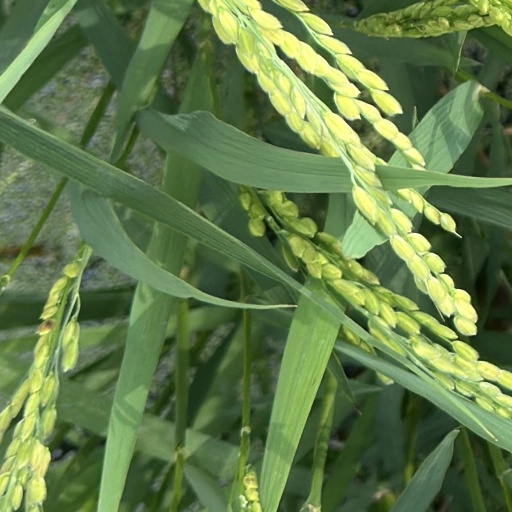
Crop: rice